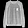
Label: Pullover